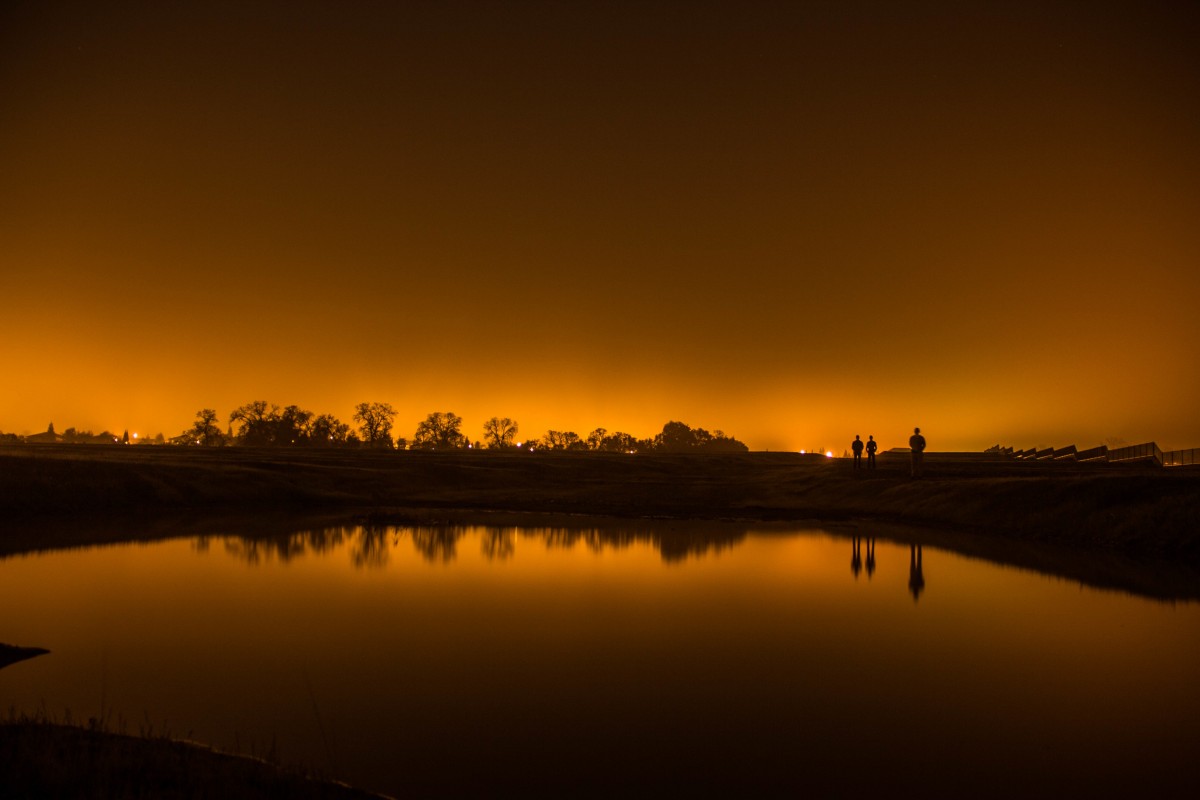
Tags: sunrise, sunset, night, sunlight, dawn, atmosphere, river, dusk, evening, reflection, loch, afterglow, atmospheric phenomenon